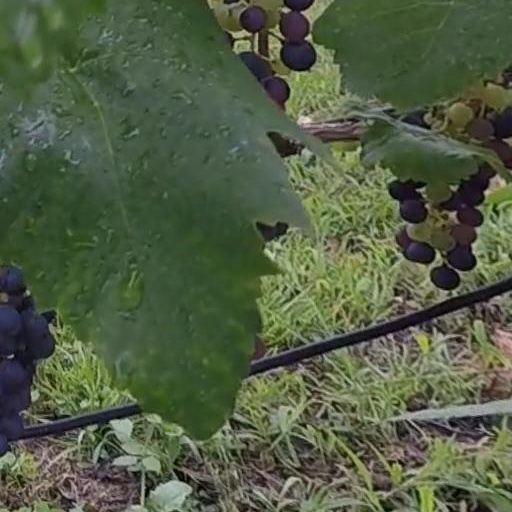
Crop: grape